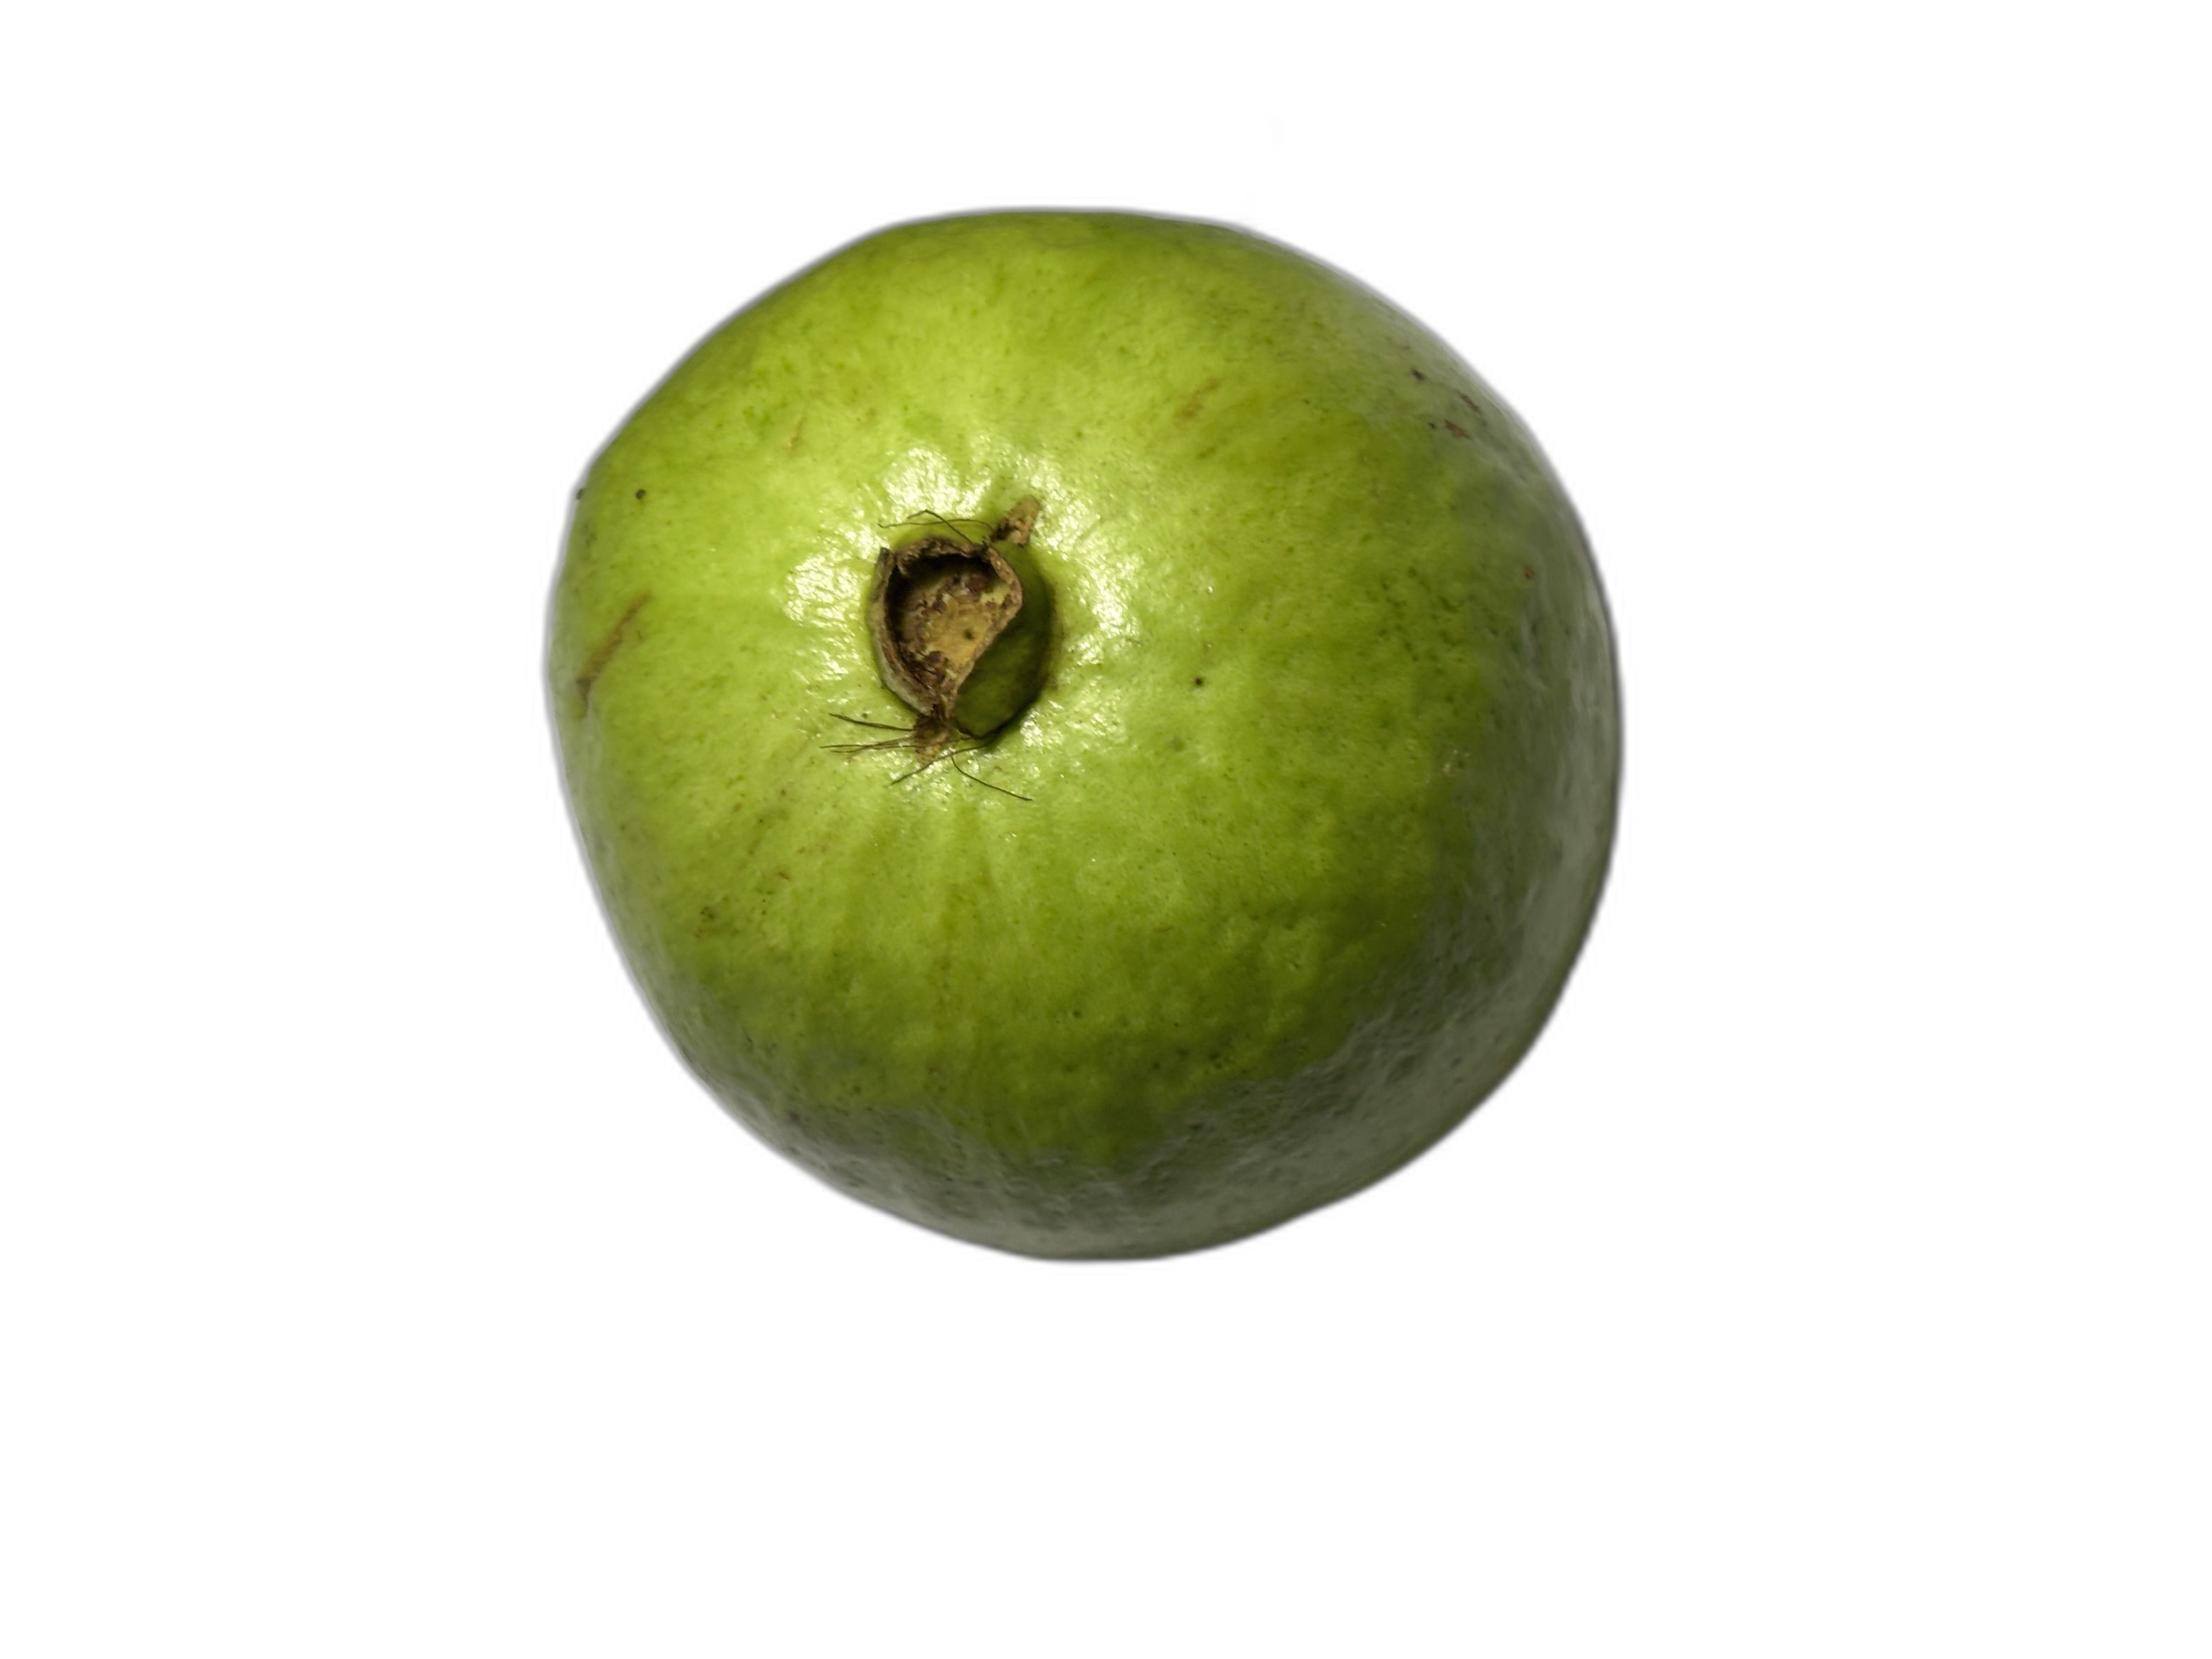
Plant part: fruit
Disease: Healthy